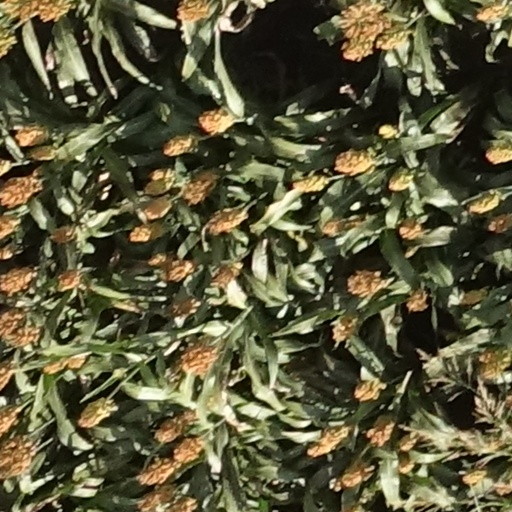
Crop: sorghum